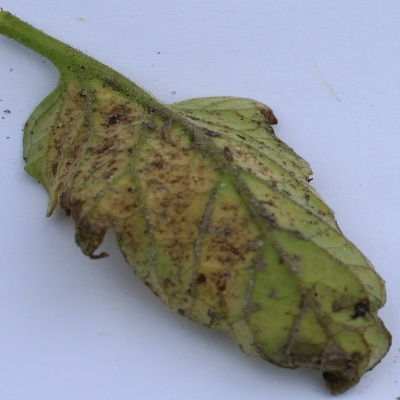
Crop: Tomato
Condition: leaf blight